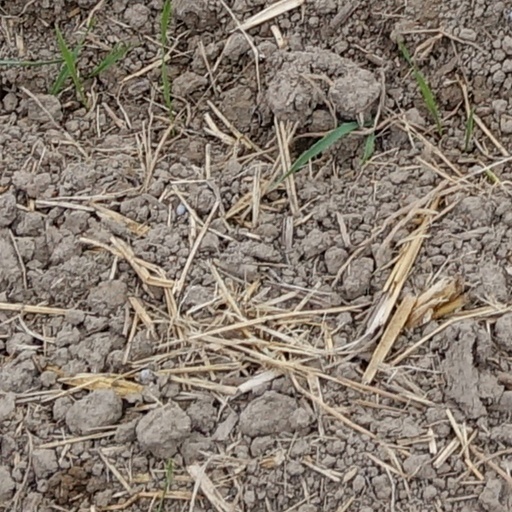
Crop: wheat